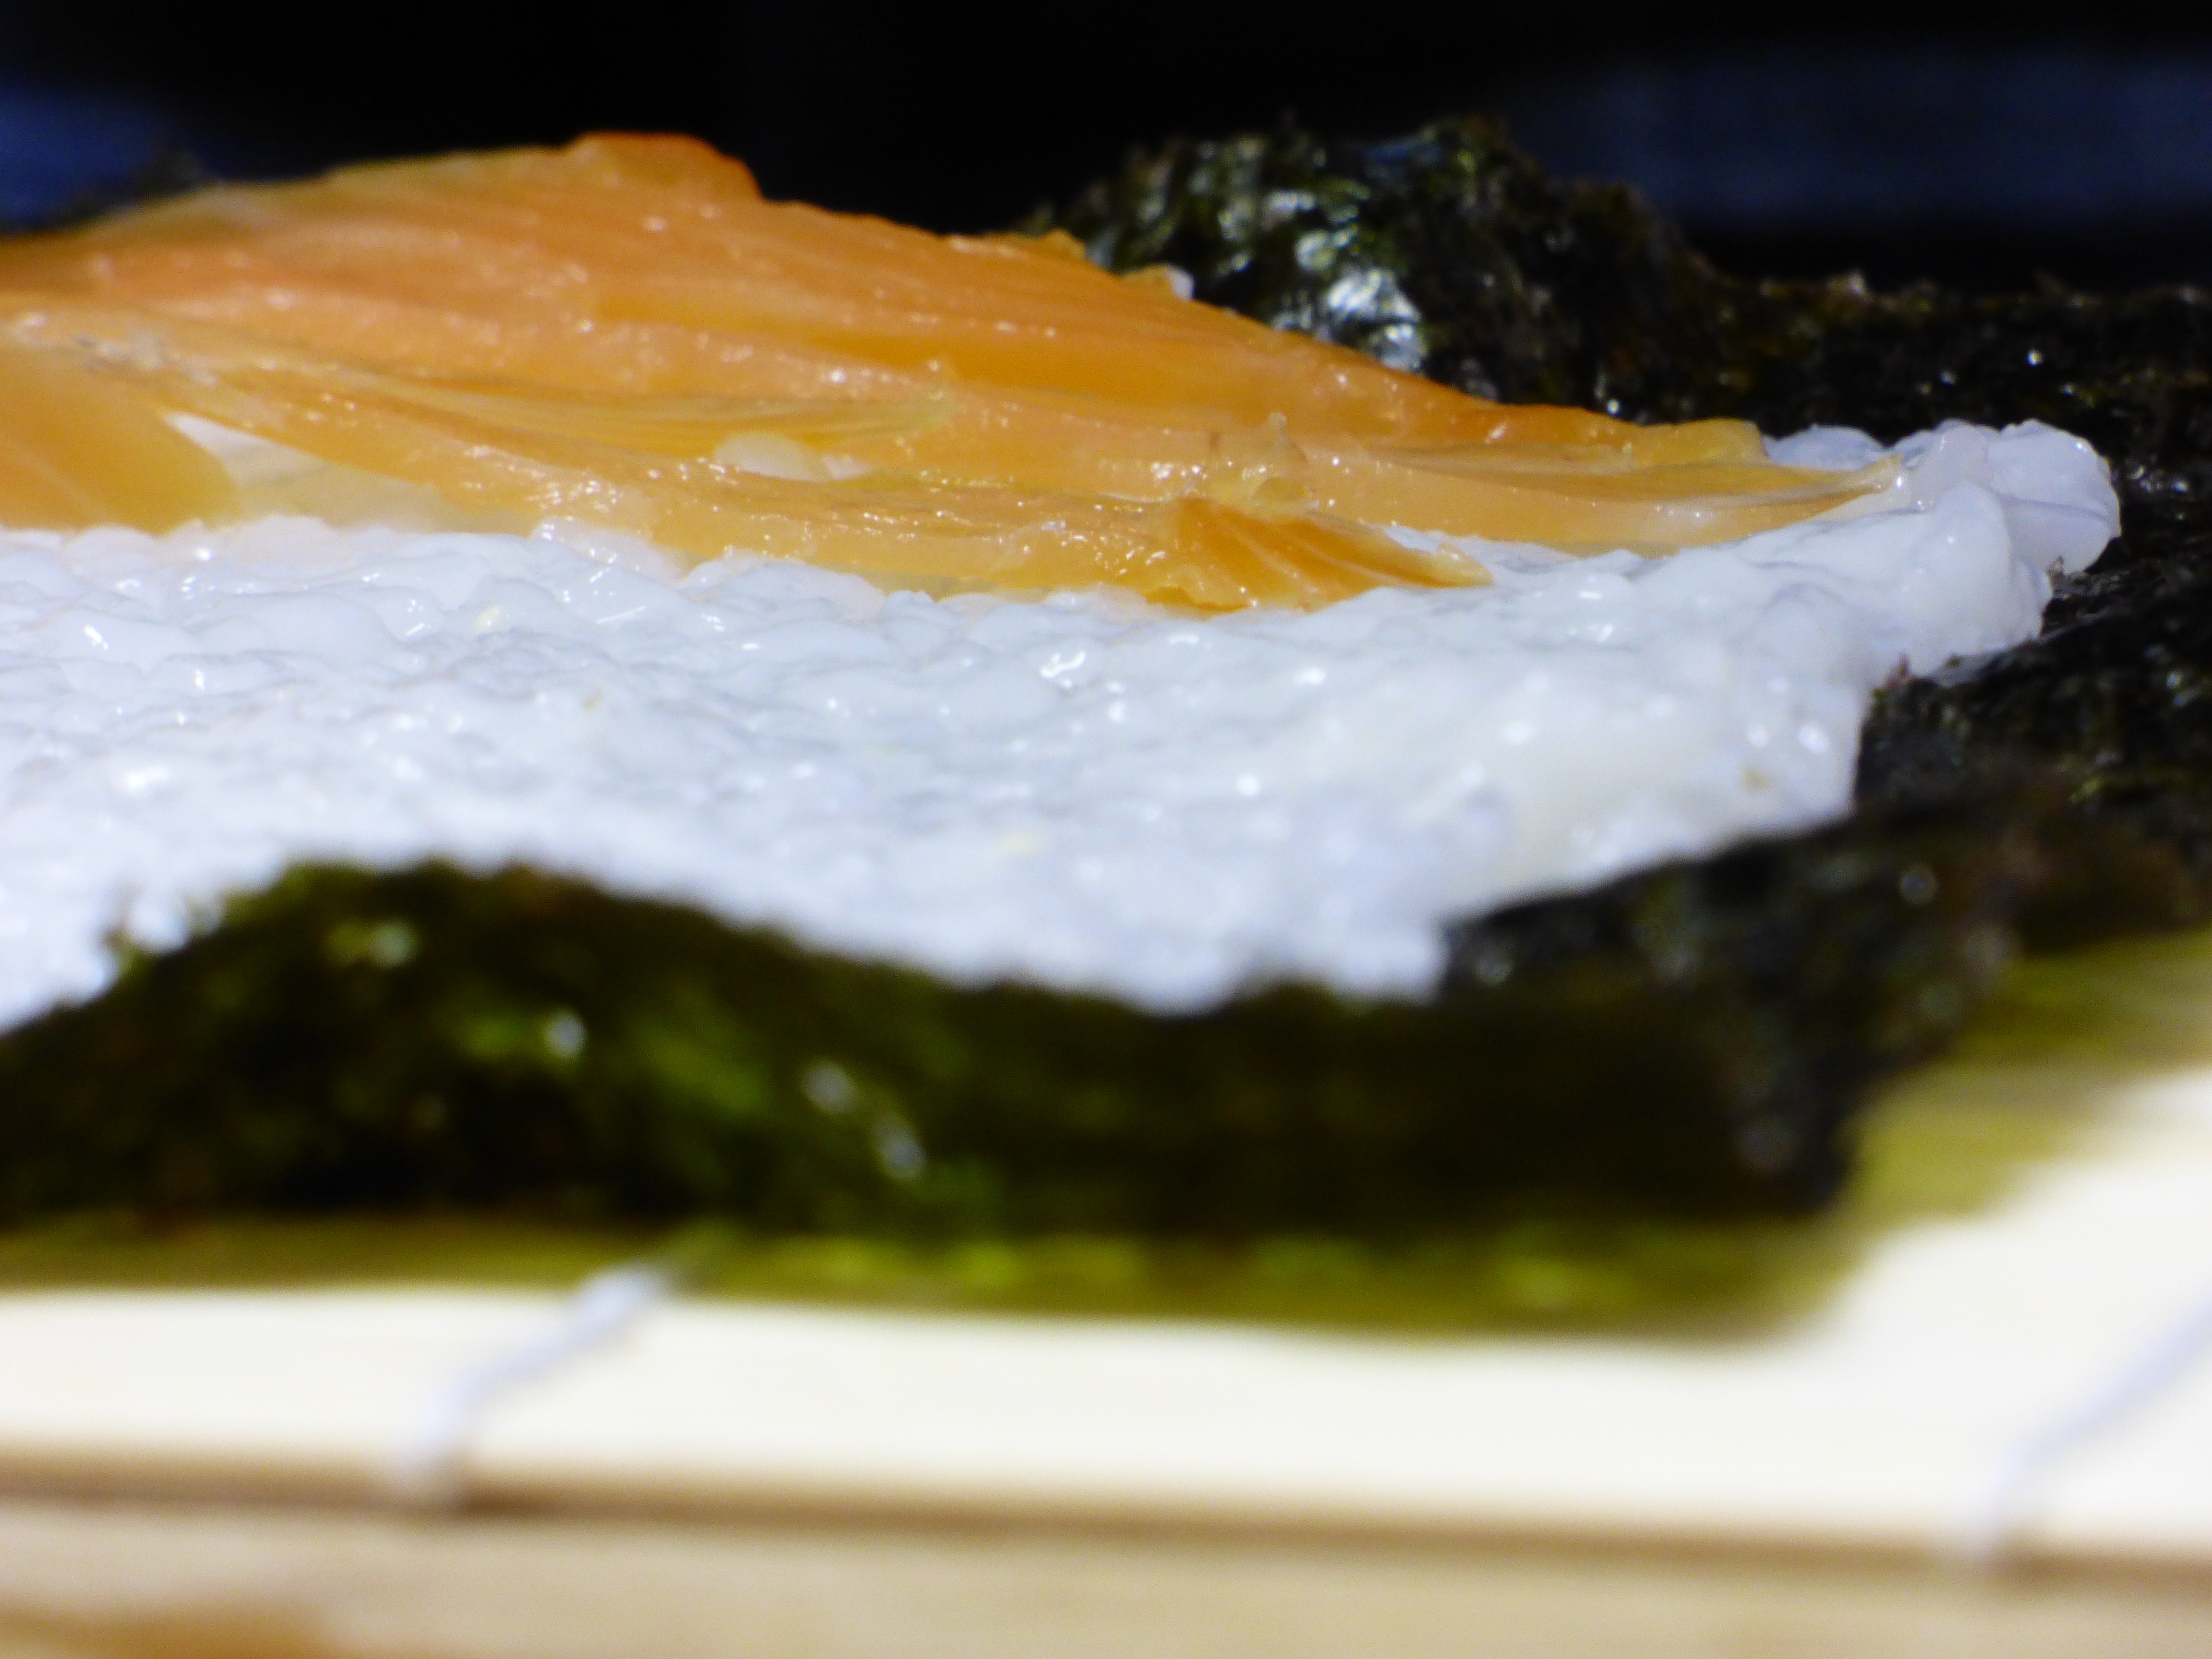
wood, dish, meal, food, produce, vegetable, fish, japan, cuisine, asian food, sushi, algae, salmon, bamboo, bamboo mat